Saint Albina

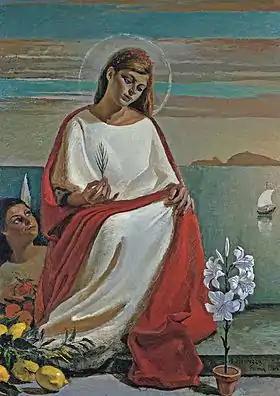
Saint Albina, painting by Antonio Sicurezza. The palm-leaf in her hand is the attribute of the martyr in Christian iconography.

The name Albina comes from Albina, "the White Goddess," the Etruscan goddess of the dawn and protector of ill-fated lovers. It was a common name in ancient Rome. According to Nennius, Britain gains its earliest name, Albion from Albina, the White Goddess, the eldest of the fifty Danaïdes.